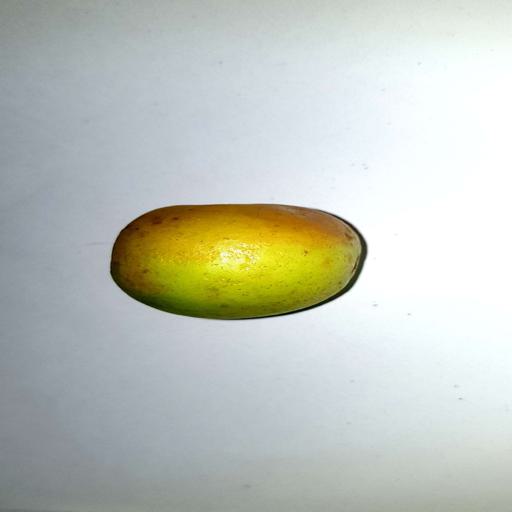
Label: healthy